Cantellated 120-cell

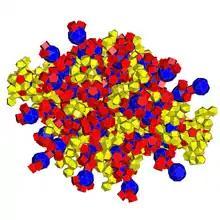
Net

The cantellated 600-cell is a uniform 4-polytope. It has 1440 cells: 120 icosidodecahedra, 600 cuboctahedra, and 720 pentagonal prisms. Its vertex figure is an isosceles triangular prism, defined by one icosidodecahedron, two cuboctahedra, and two pentagonal prisms.